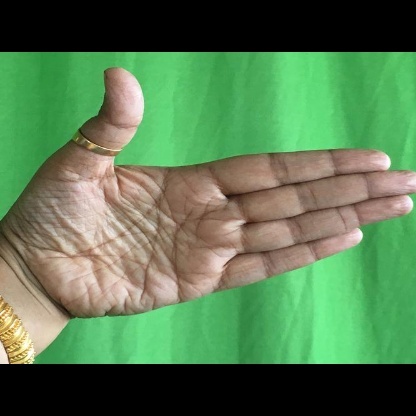
Mudra: Ardhachandran